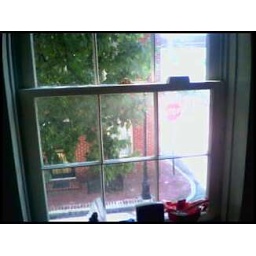
from the window right by my desk